Espinosa de los Monteros

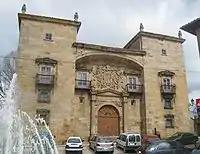
Chiloeches Palace (17th century)

The main activities and industries have been related to military career services, stockbreeding mostly of cattle and as a regional hub of transportation due its geography, currently are intensified around dairy products and as modern commercial and services local center of its area and smaller neighbor communities of the wider valley. It is developing a small recreation tourism focused in its rugged and preserved mountain attractions. In winter, due to its heavy snowfalls, it runs a modest ski resort mostly catering to the neighbor coastal major cities day and weekend tourism.